Century House, London

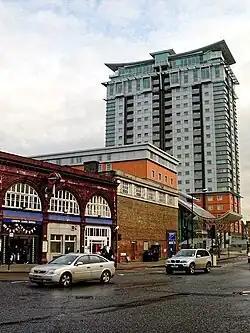
Century House (in the background)

Century House, London is a 22-storey building located at 100 Westminster Bridge Road in London. The building was designed by P. M. Devereux and constructed between 1959 and 1964. It became the home of the Secret Intelligence Service following their move from 54 Broadway in 1964. Though the location of their Broadway headquarters was classified information, "The Daily Telegraph" reported that it was "London's worst-kept secret, known only to every taxi driver, tourist guide and KGB agent".